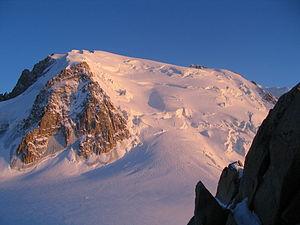
Le refuge des Cosmiques est un refuge situé en France dans le département de la Haute-Savoie en région Auvergne-Rhône-Alpes.